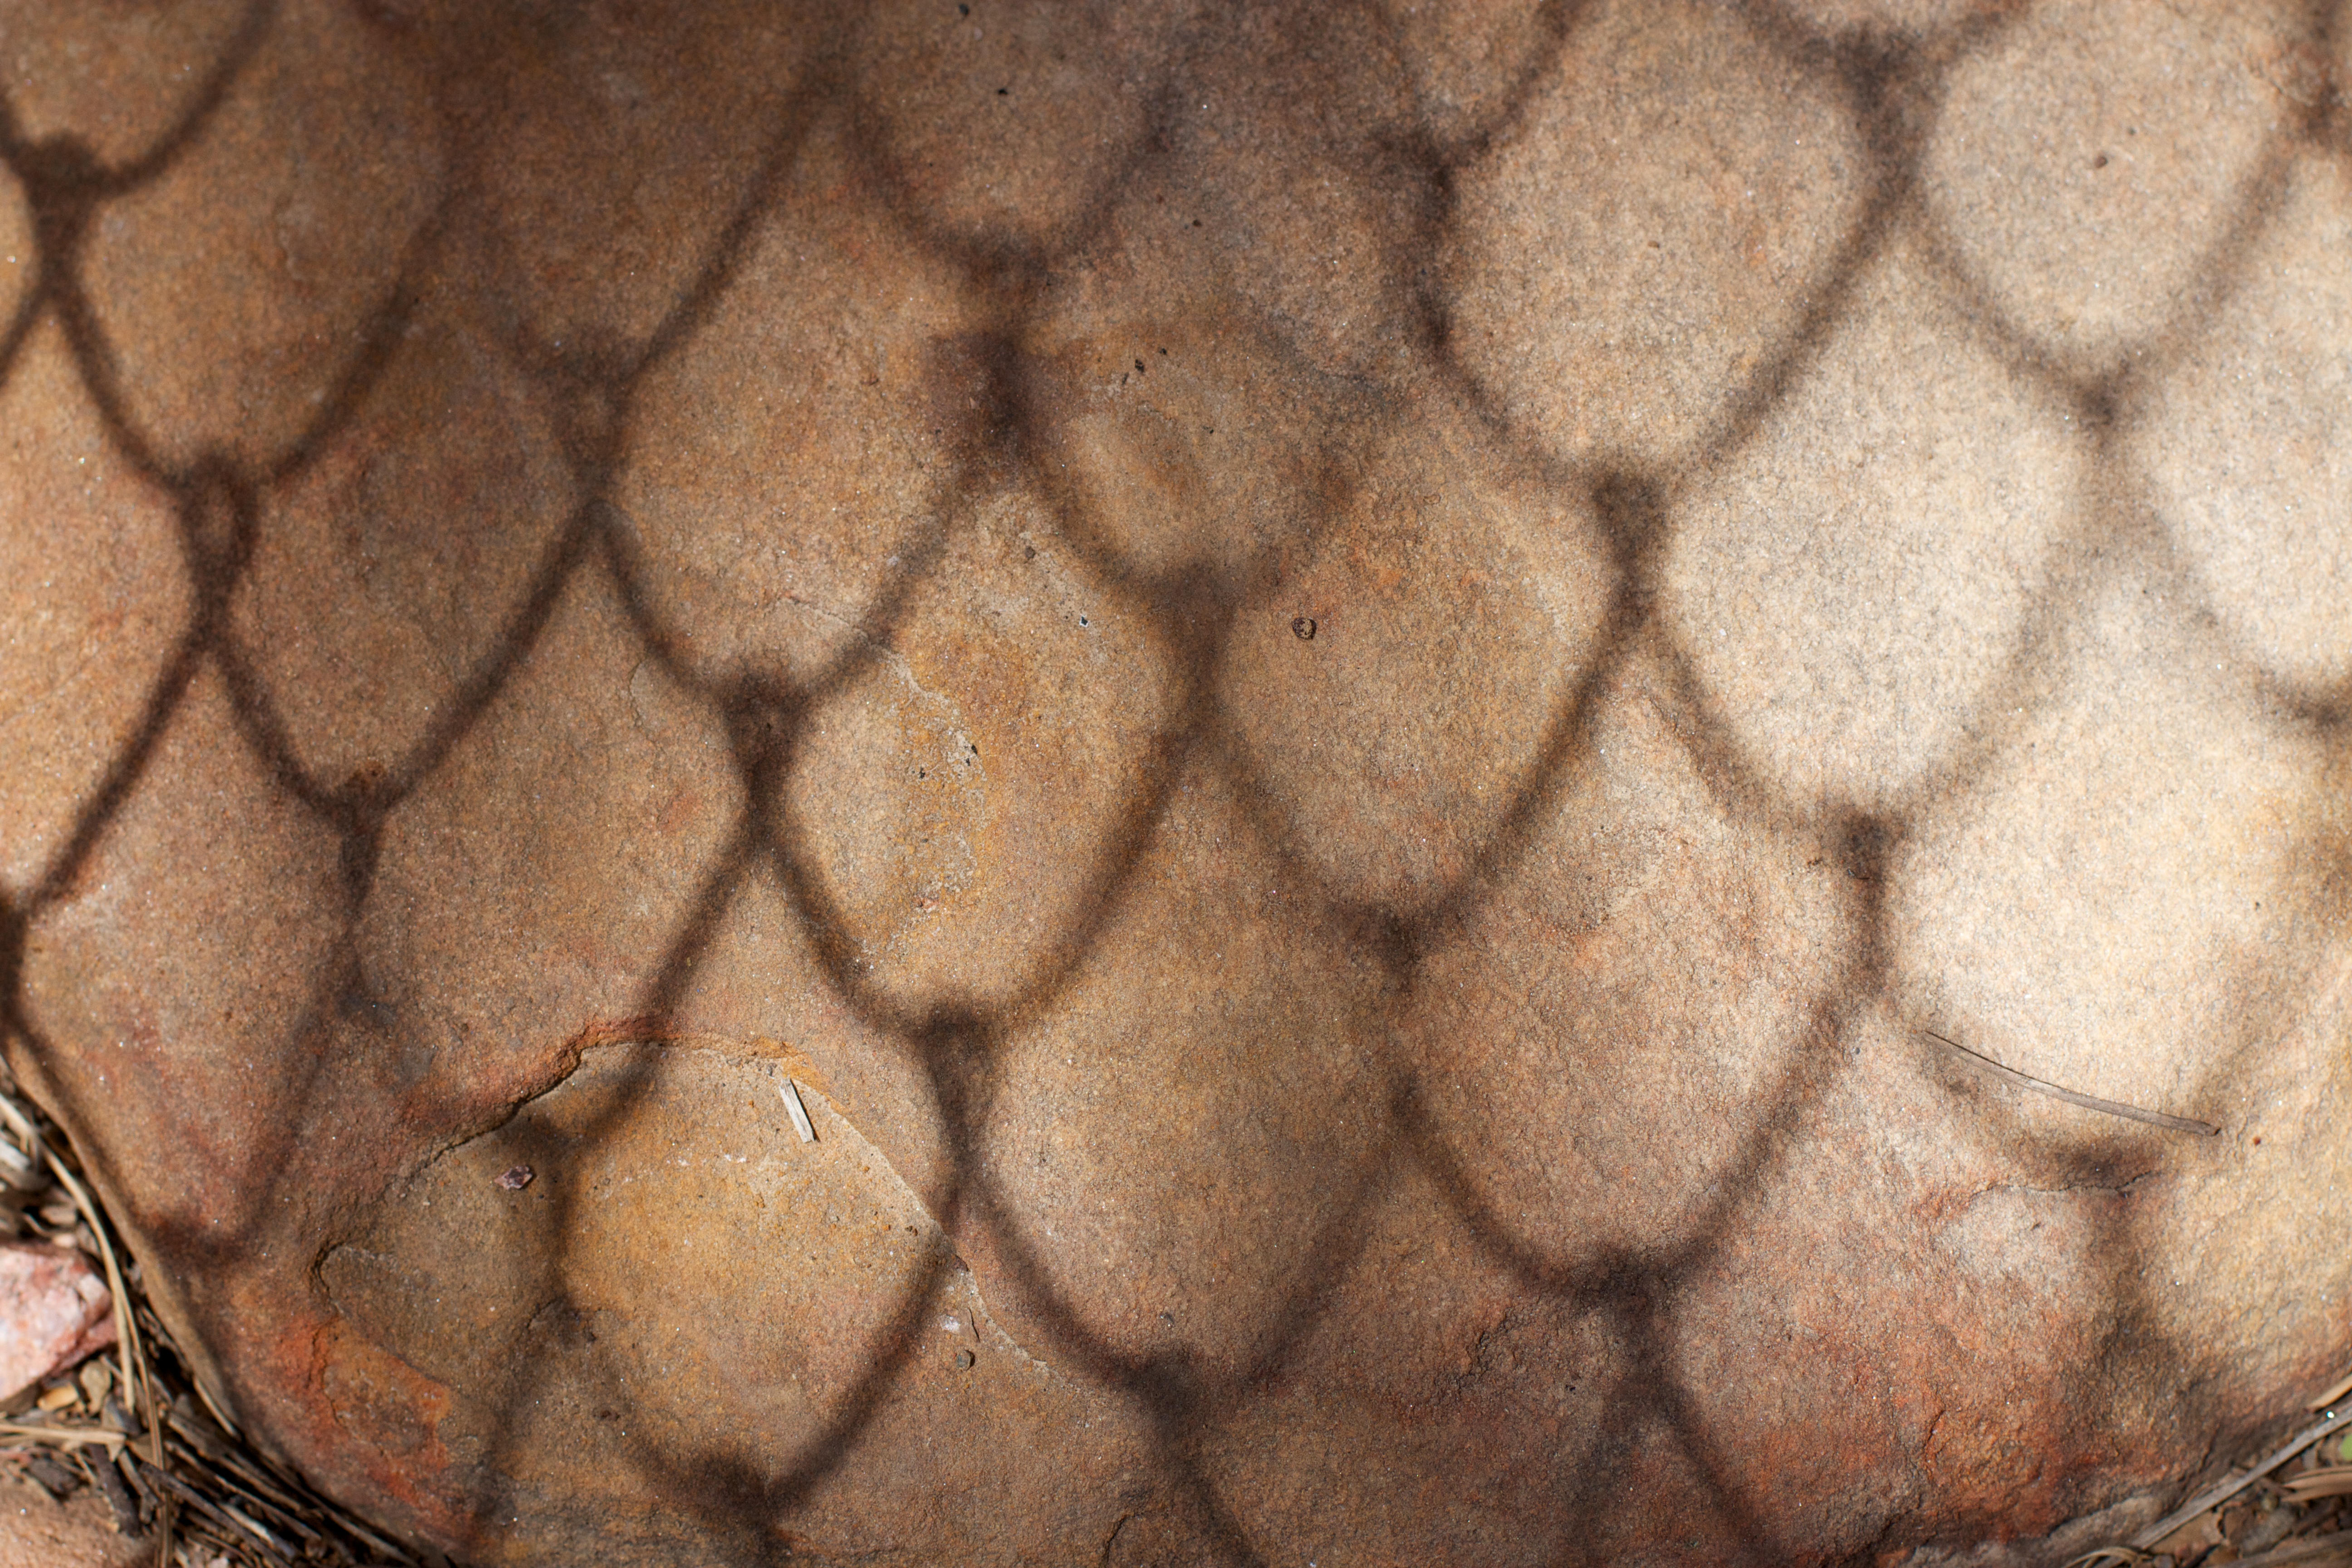
texture, leaf, pattern, shadow, soil, close up, organ